United States Mint Set

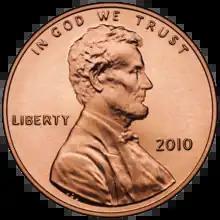
A penny from the 2010 Mint Set

In 2005, the US Mint started to produce Mint Set coins using special sandblasted dies, giving the coins a distinctive satin finish similar to the Special Mint Set coins. Like the Special Mint Set coins, many numismatists consider these to be separate issues from the circulation coins.